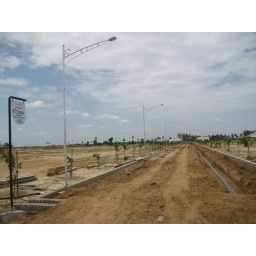
3rd Sector , 8th cross street works in Morais City Project, Trichy